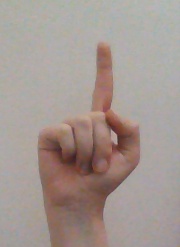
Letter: bb